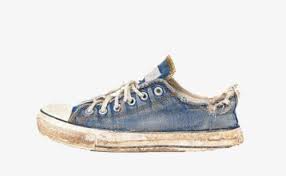
Waste category: shoes